Castle of Alandroal

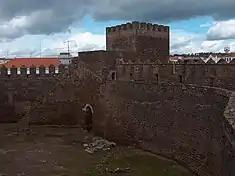
The keep and walls of the main fortifications

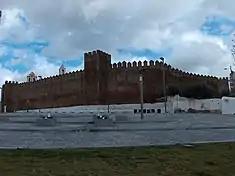
Fortifications and battlements of the castle, as seen from outside the fortress

The Gothic castle of Alandroal was one of the military constructions during the reign of King D. Denis, dated from several inscriptions and commemorative plaques located within the fortress. The first dates to 6 February 1294 and is situated over the gates of the fortress. These plaques indicate that the project promoter was the Master of the Order of Avis, then D. João Afonso, who was responsible for placing the first stone on that date. The second plaque recalls the placing of the first cornerstone in 1294, by Lourenço Afonso, 9th Master of the Order of Avis, their founder, located in the western part of the keep tower. The construction of the fortification continued until 1298 and were attributed to a Moor, named Galvao, illustrating a distinction between Moorish adversaries of the time and common workers.